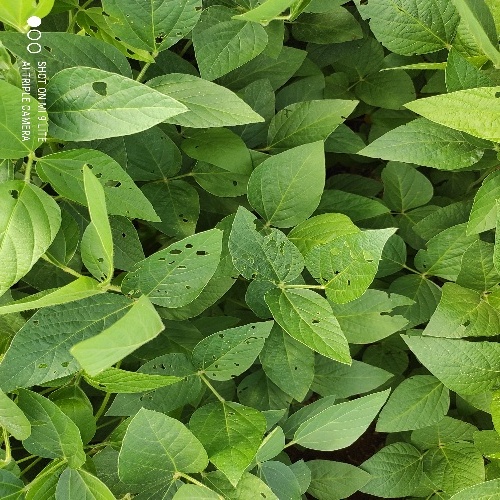
Label: Caterpillar